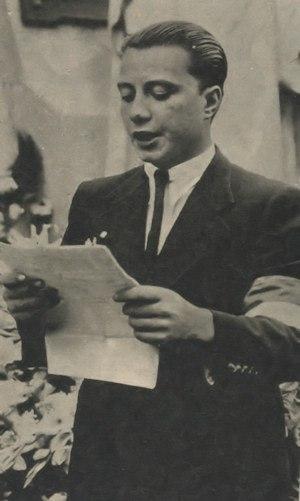
Juan Queraltó (1935), político argentino (1912-1987), fundador y presidente de la Alianza Libertadora Nacionalista.
Juan Enrique Ramón Queraltó était un homme politique argentin, président de 1937 à 1953, puis de nouveau en 1973, du mouvement d’extrême droite Alliance libératrice nationaliste.